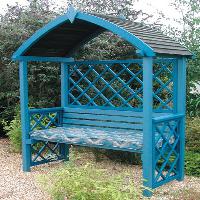
Weather: cloudy or overcast